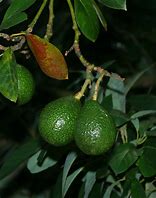
Label: Avocado